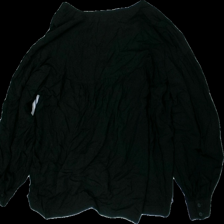
View: back
Type: Blouse
Category: Ladies
Brand: Carin Wester
Colors: Black
Material: 100% Viscose
Cut: Loose
Size: 40
Season: All
Price range: 100-150
Recommended usage: Reuse